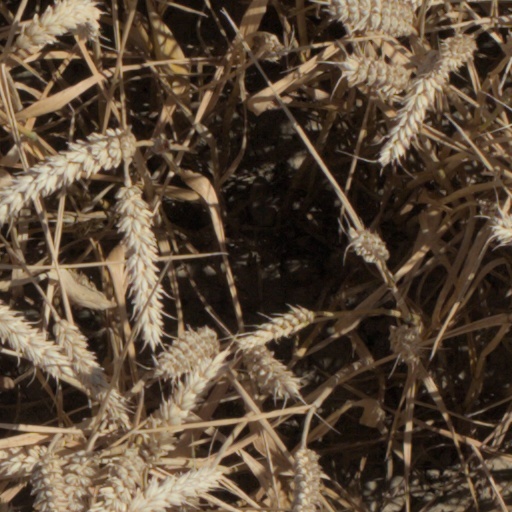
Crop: wheat